Ignacio Ávila

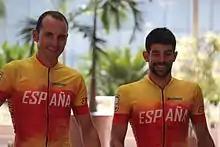
Ignacio and his cycling guide Joan Font.

He medalled at the 2009 IBSA European Championships in Greece. He competed at the 2011 World Championships in Christchurch, New Zealand where he won a medal. Competing at the Brazil hosted IBSA World Games, he earned a medal. From the Catalan region of Spain, he was a recipient of a 2012 scholarship.